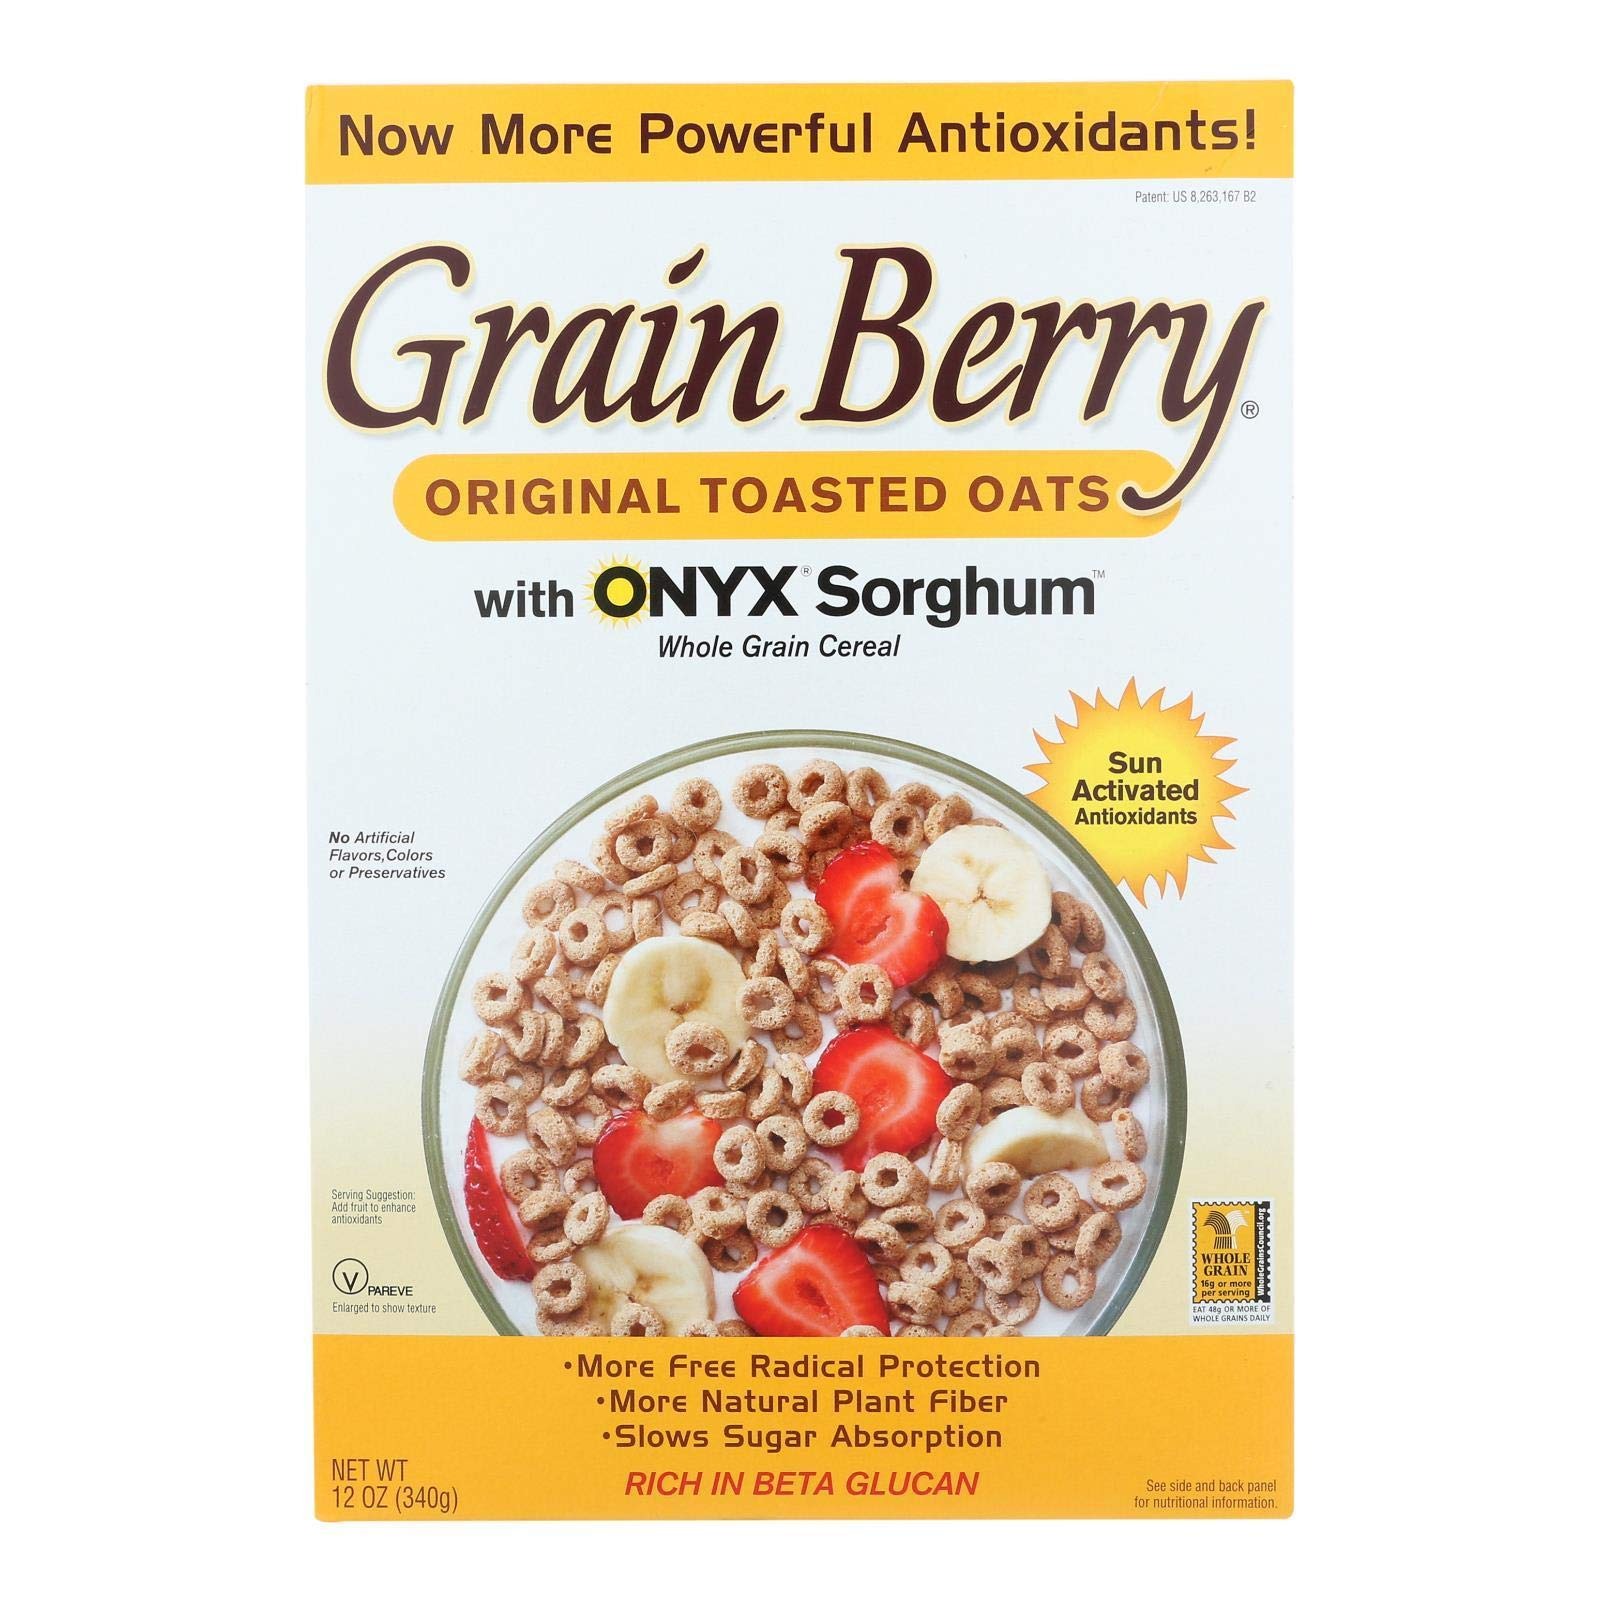
Item Name: Grain Berry Cereal, Toasted Oat, (The Silver Palate), 12 OZ (Pack of 6)6
Value: 72.0
Unit: Ounce

Price: 8